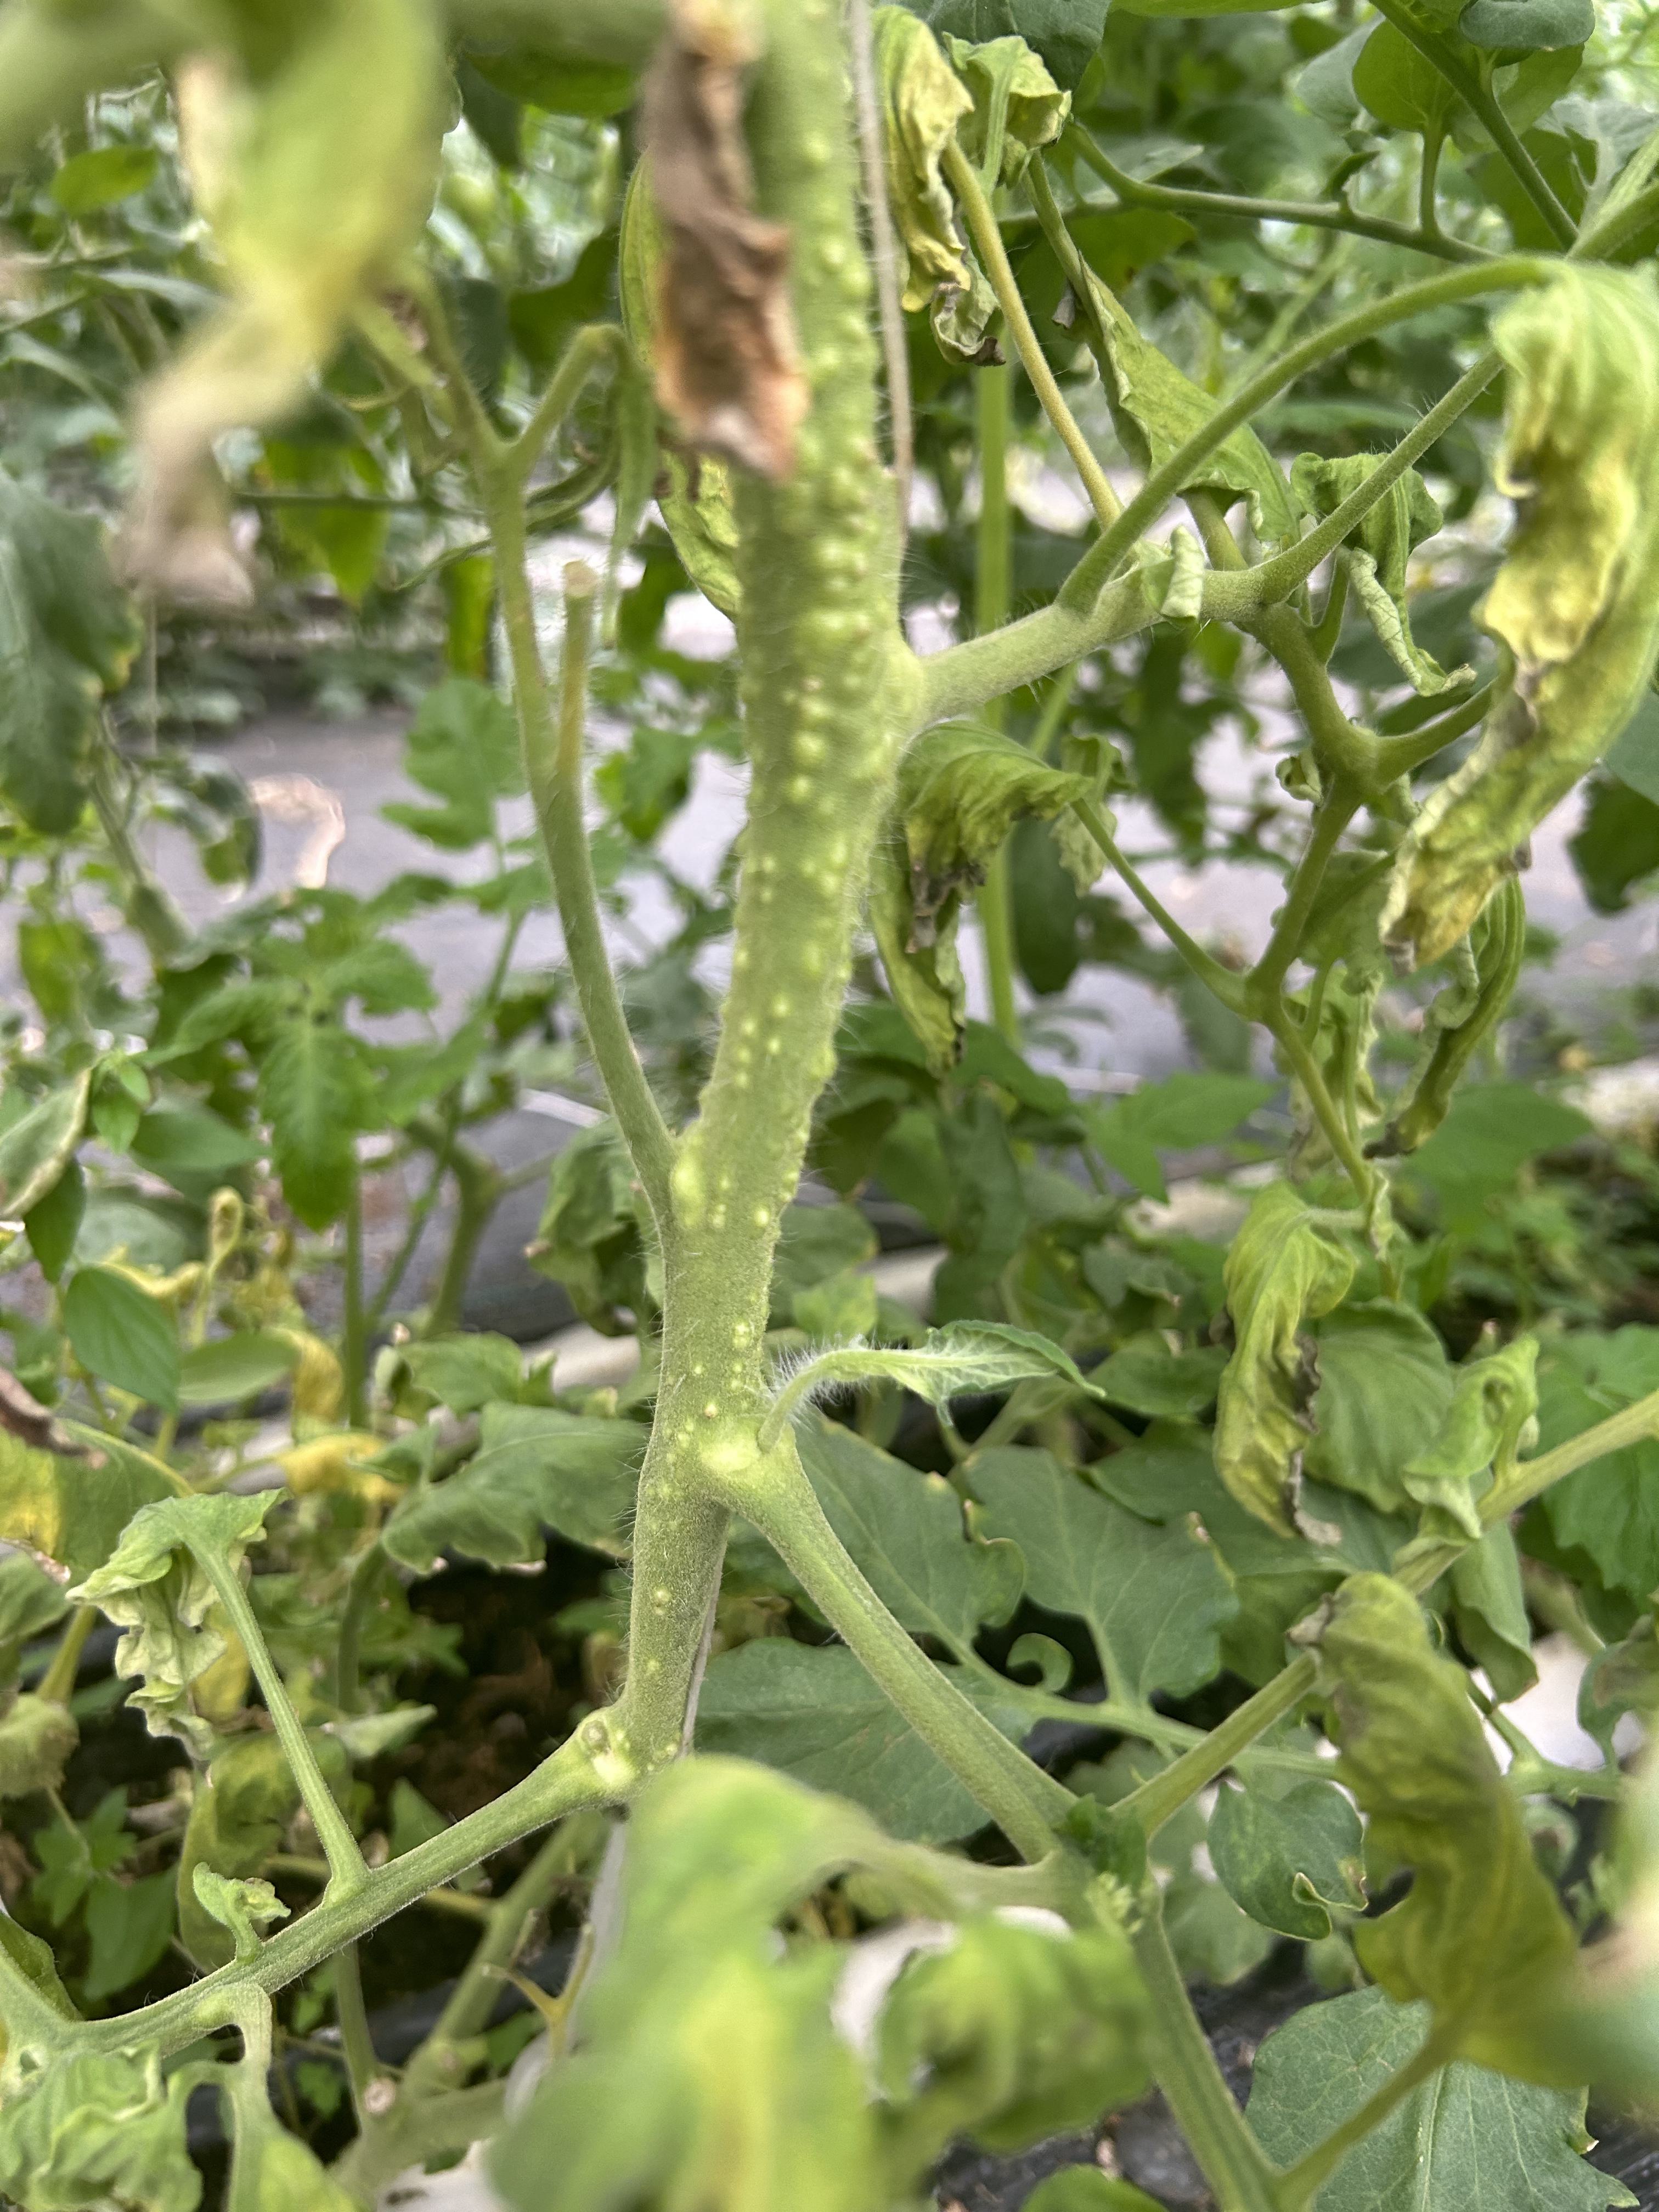
Disease: Wilt